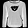
Label: Pullover